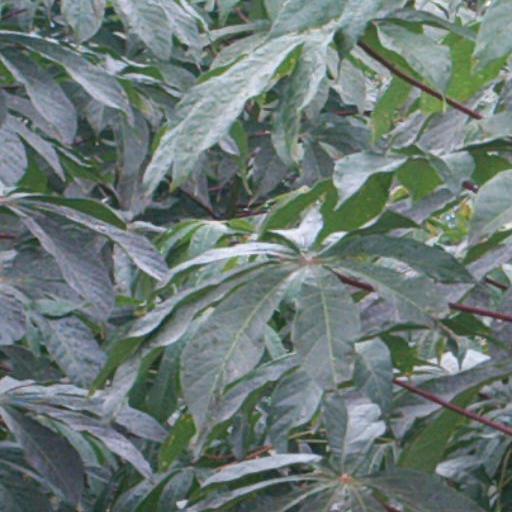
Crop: cassava